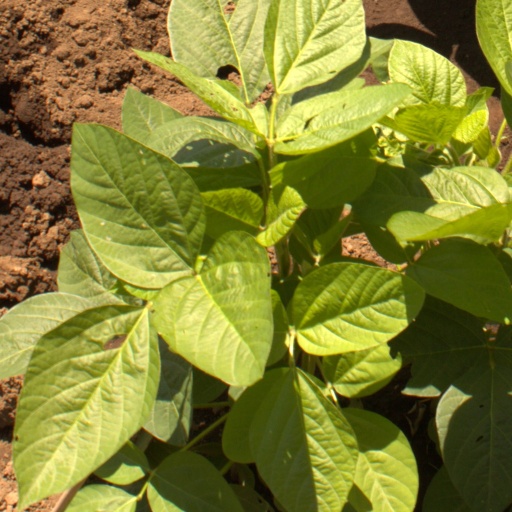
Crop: soybean